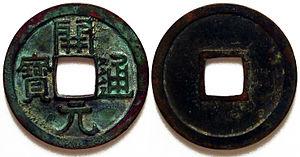
La dynastie Tang est une dynastie chinoise précédée par la dynastie Sui et suivie par la période des Cinq Dynasties et des Dix Royaumes. Elle a été fondée par la famille Li, qui prit le pouvoir durant le déclin et la chute de l'empire Sui.
Les anciennes monnaies chinoises font partie des plus anciennes du monde. Durant la fin du Néolithique, des cauris servent pour les échanges et les offrandes aux dieux. Ils sont ensuite remplacés par des copies en pierre, en coquillage ou en os. Durant la période des Printemps et Automnes apparaissent des copies en bronze qui peuvent être considérées comme la première forme de monnaie chinoise. Durant la même période, les premières pièces de monnaie en métal font leur apparition. Toutefois, les premières ne sont pas rondes, mais en forme de couteaux ou de bêches. Les premières pièces rondes connues datent de la décennie 350 av. J.-C., et, assez vite, on voit apparaître des modèles avec un trou carré au centre. Au début de la dynastie Qin, la première dynastie impériale de la Chine, l'empereur Qin Shi Huang crée une monnaie standardisée pour tout l’Empire. Les dynasties ultérieures produisent des variantes de ces pièces rondes tout au long de la période impériale.